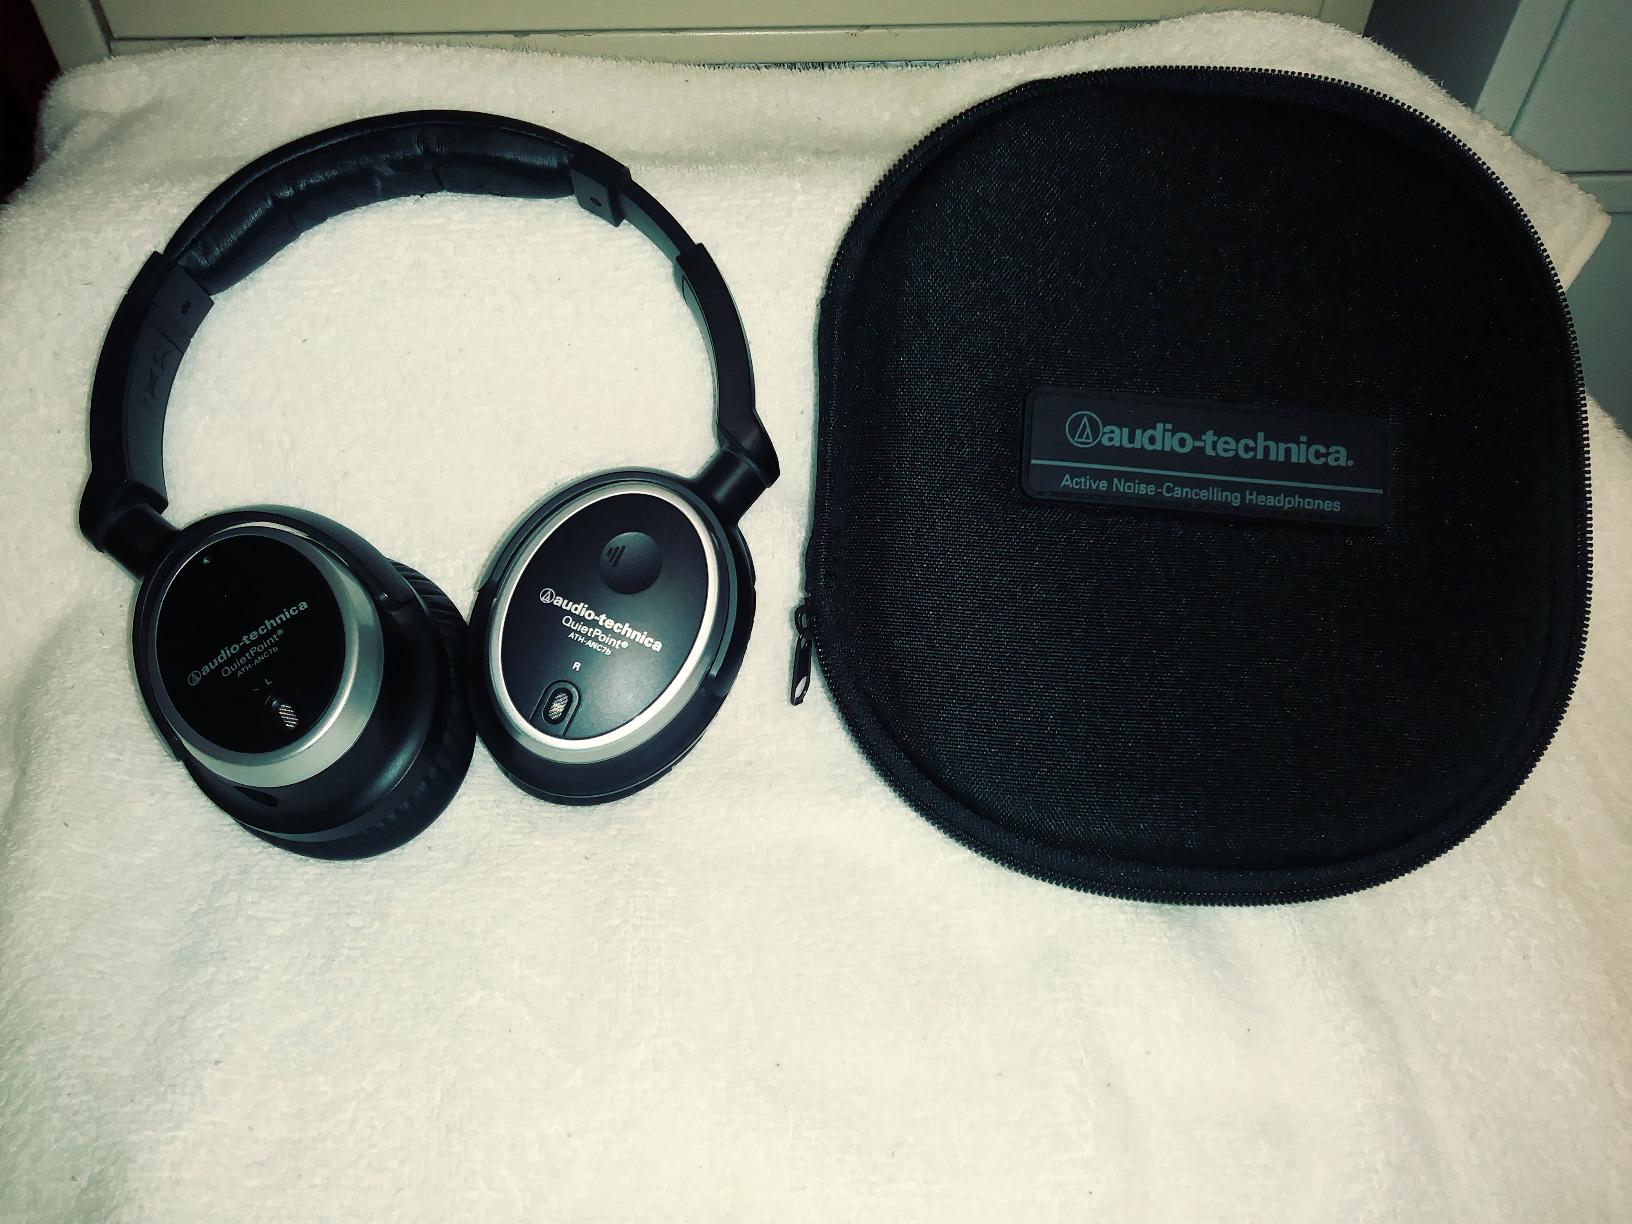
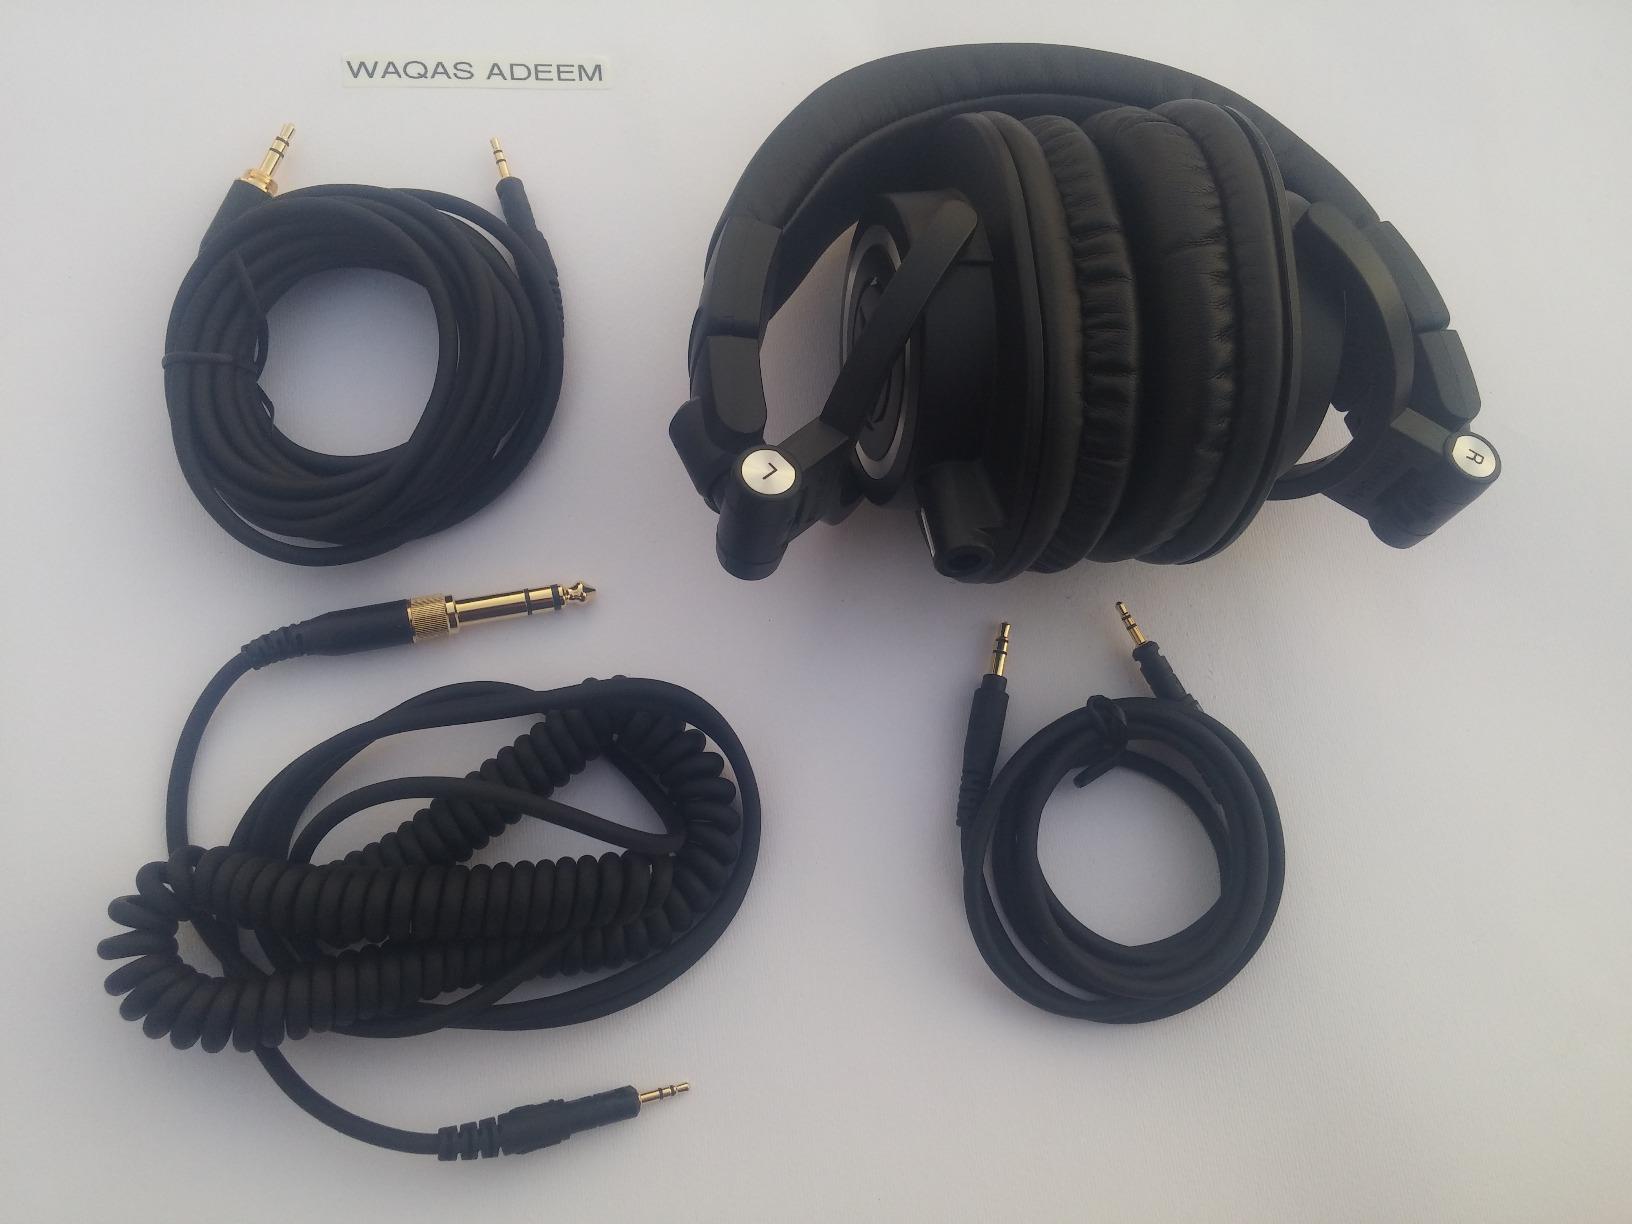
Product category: headphones
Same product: no